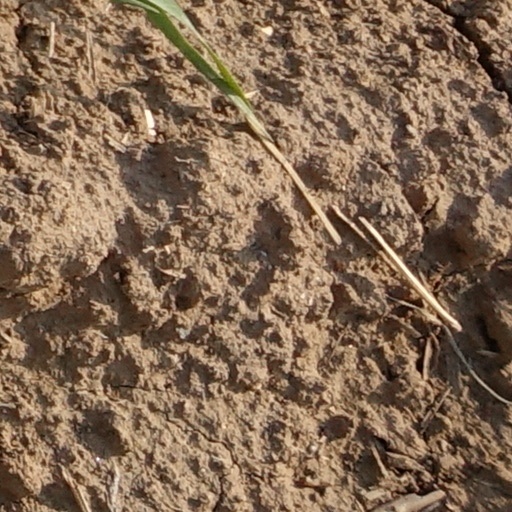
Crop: wheat